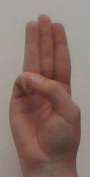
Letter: thaa